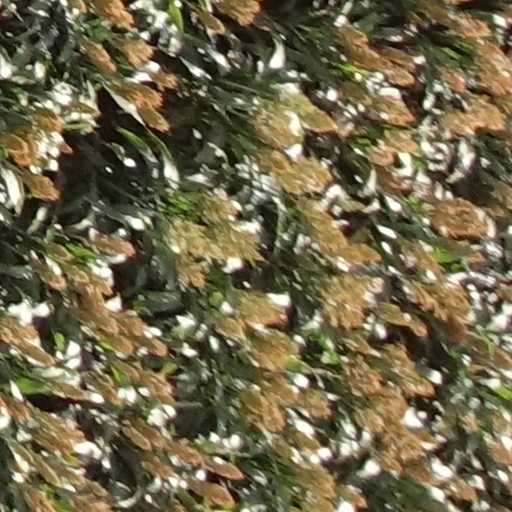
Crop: sorghum